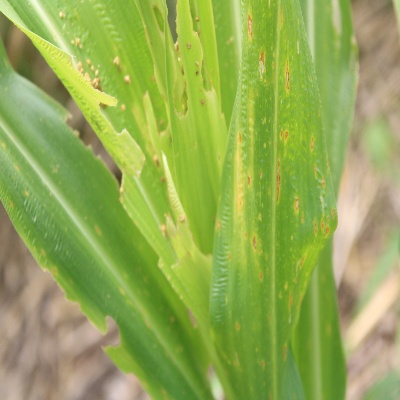
Crop: Maize
Condition: streak virus